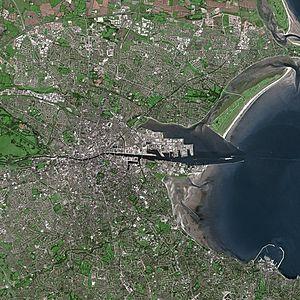
Dublin /dyblɛ̃/ est la plus grande ville de l'île d'Irlande et de l'État d'Irlande, dont elle est la capitale. La ville est située à proximité du point central de la côte orientale de l'île et au centre du comté de Dublin. Dublin est la plus grande ville d'Irlande en importance et en nombre d’habitants depuis le haut Moyen Âge. Elle est aujourd’hui classée à la soixante-sixième place dans l’index des places financières mondiales et a un des plus forts taux de développement parmi les capitales européennes. Dublin est le centre historique, politique, artistique, culturel, économique et industriel de l’Irlande.
La 3ᵉ étape du Tour d'Italie 2014 s'est déroulée le dimanche 11 mai 2014. Elle part d'Armagh et arrive à Dublin après 187 km. Lors de cette étape les coureurs passent la frontière entre l'Irlande du Nord et l'Irlande.